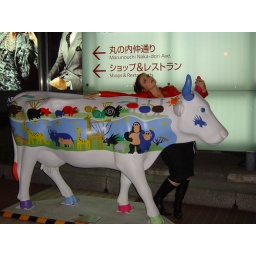
I am the cow in the red leather jacket posing with the painted cow